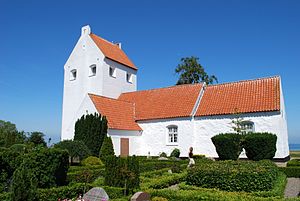
Endelave / Kirken
Endelave Kirke, 2009
Endelave er en 13,2 km² stor moræneø med store marine områder i det sydlige Kattegat. Ca. 1/3 af øen består af skov, hede og overdrev, men øen domineres af opdyrket land primært i syd og vest. Midt på øen ligger det højeste punkt, det 7,8 meter høje Snekkebjerg.